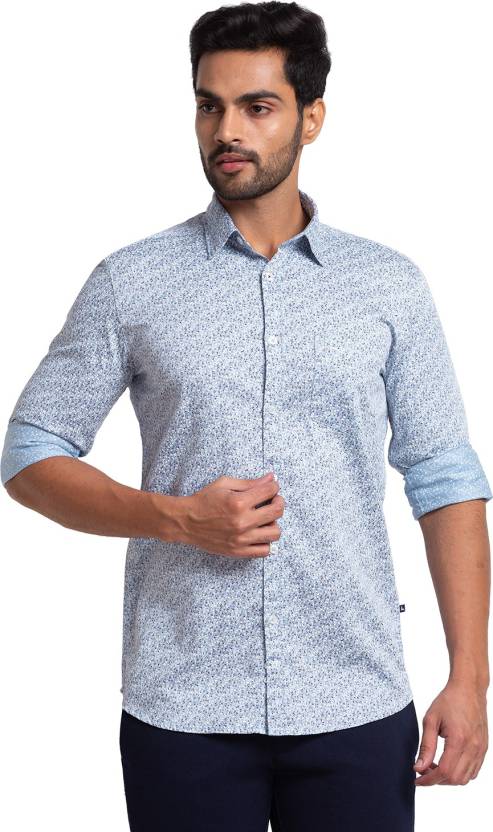
Product: Men Slim Fit Printed Casual Shirt
Price: ₹999
Colors: Blue
Pattern: Printed
Description: Parx Medium Blue Shirt